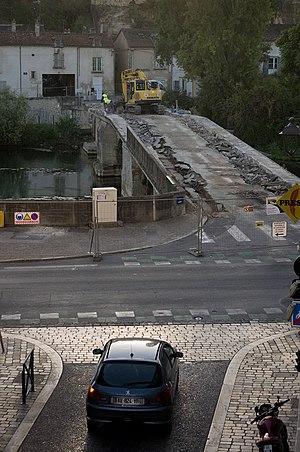
Poitiers démolition du tablier et des parapets du Pont-Joubert 26 septembre 2018
Le pont Joubert est un pont médiéval franchissant la rivière du Clain à Poitiers.